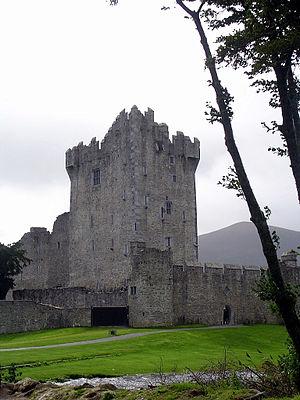
Cette liste non exhaustive répertorie les principaux châteaux en Irlande.